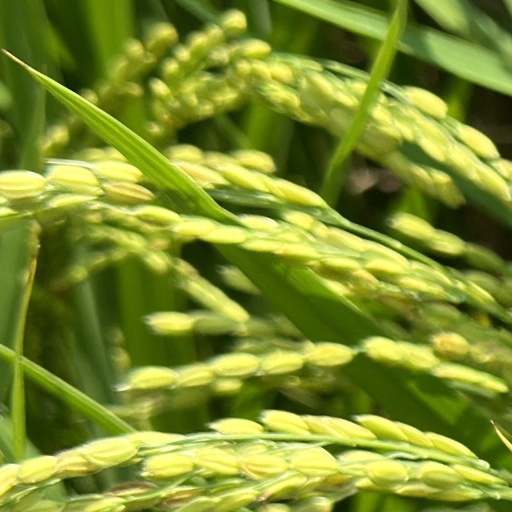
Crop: rice